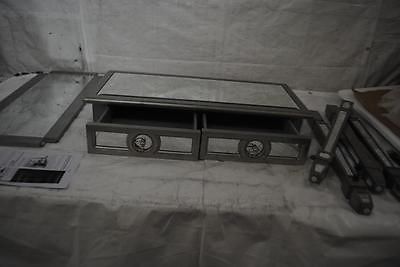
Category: table